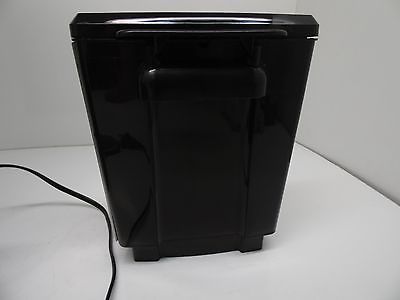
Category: coffee maker